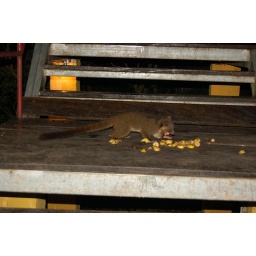
Chiriqui province - Lost and Found eco-hostel: kinkajou eating bananas in the evening